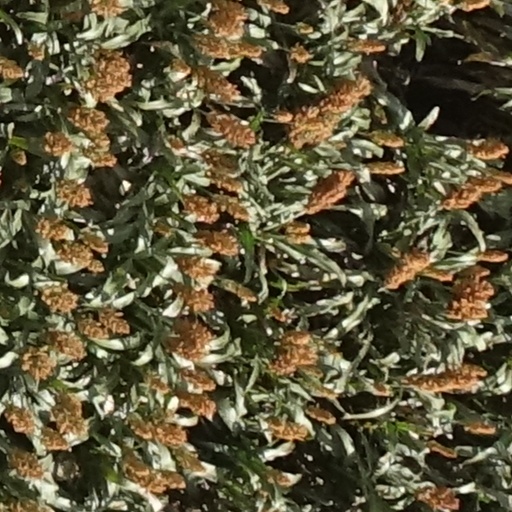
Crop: sorghum